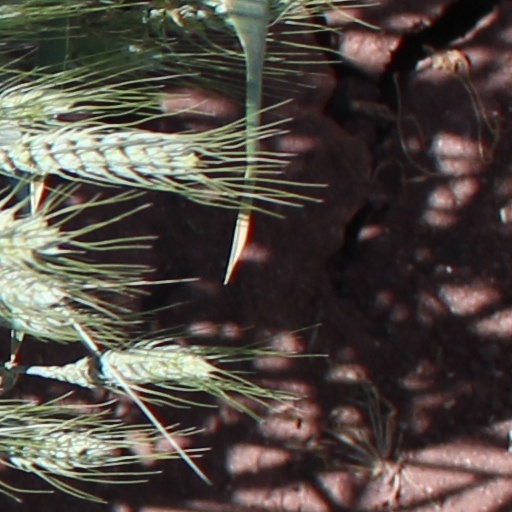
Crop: wheat